Printing

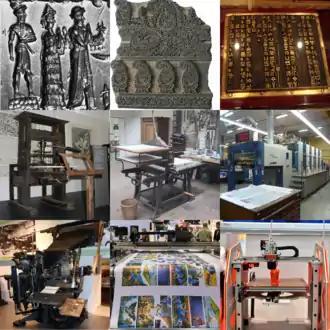
From top to bottom, left to right: cylinder seal of a scene, block used for woodblock printing, movable type, printing press, lithograph press, offset press used for modern lithographic printing, linotype machine for hot metal typesetting, digital printer, 3D printer in action.

Printing is a process for mass reproducing text and images using a master form or template. The earliest non-paper products involving printing include cylinder seals and objects such as the Cyrus Cylinder and the Cylinders of Nabonidus. The earliest known form of printing evolved from ink rubbings made on paper or cloth from texts on stone tablets, used during the sixth century. Printing by pressing an inked image onto paper (using woodblock printing) appeared later that century. Later developments in printing technology include the movable type invented by Bi Sheng around 1040 and the printing press invented by Johannes Gutenberg in the 15th century. The technology of printing played a key role in the development of the Renaissance and the Scientific Revolution and laid the material basis for the modern knowledge-based economy and the spread of learning to the masses.